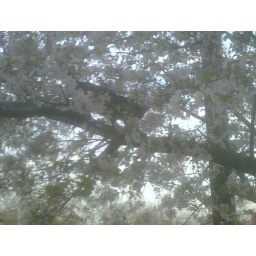
Nashville cat in a tree